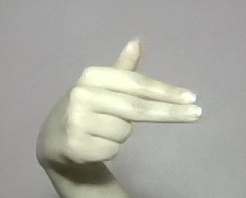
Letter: ghain